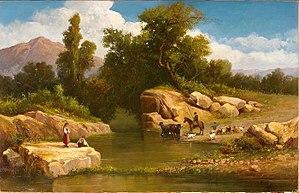
Paysage de Nicola Palizzi, huile sur toile, 74 x 116 cm.
Nicola Palizzi, né le 20 février 1820 à Vasto et mort le 20 septembre 1870 à Naples, est un peintre italien. Il appartient à la famille des peintres Palizzi avec ses frères Giuseppe, Francesco Paolo et Filippo.